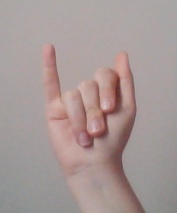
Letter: meem